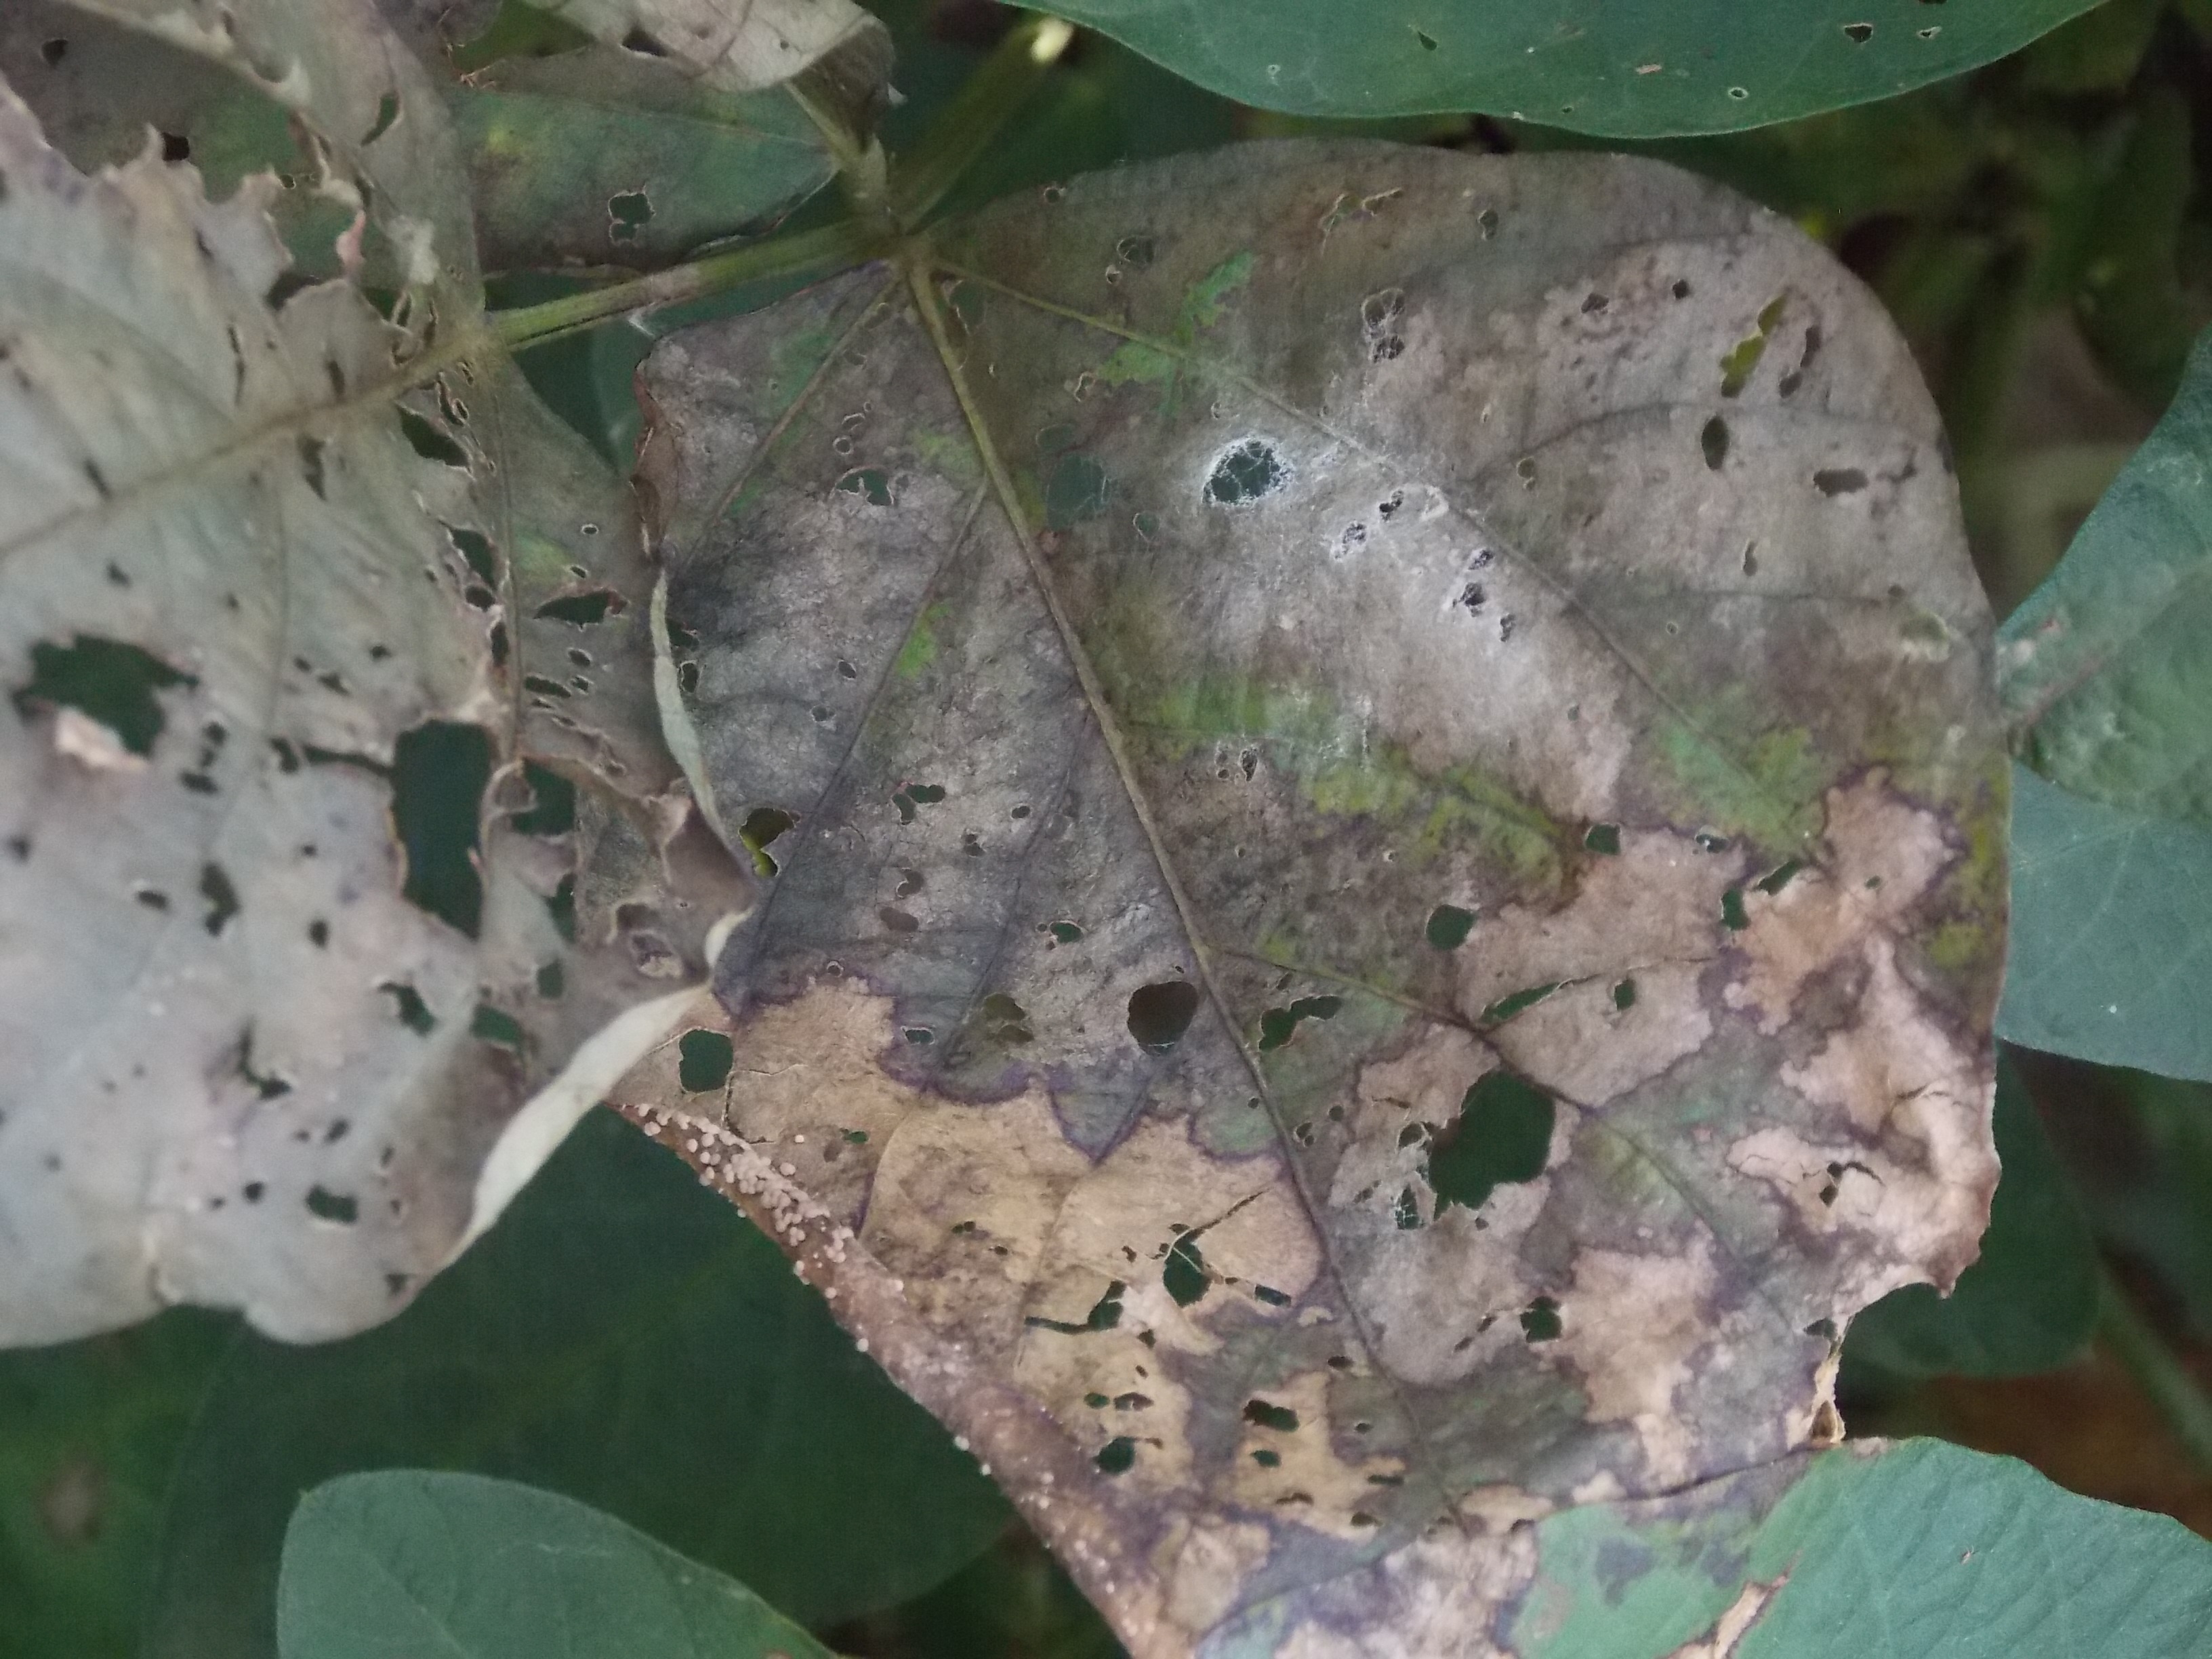
Label: Disease